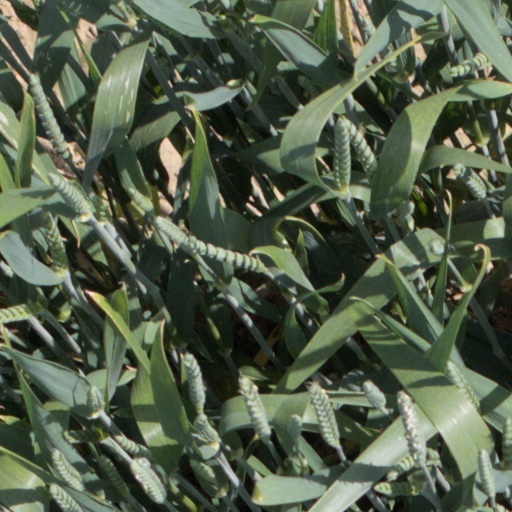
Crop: wheat